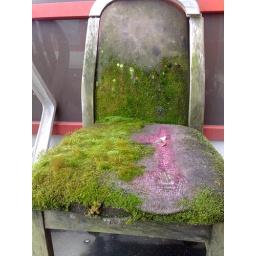
Found this chair on a balcony in the doctor's mess. Nature has reclaimed it!